Skeletal muscle

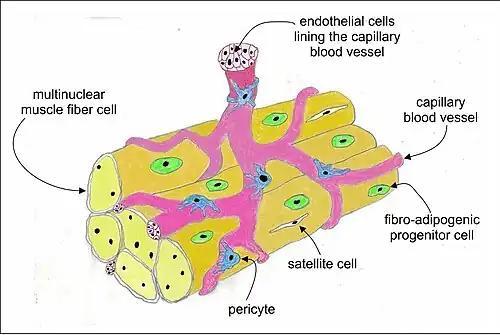
Skeletal muscle cell types include: very large multinuclear muscle fiber cells; small endothelial cells that line the inside of capillary blood vessels; small fibro-adipogenic progenitor cells (FAPs) which are muscle-fiber-adjacent multipotent mesenchymal stem cells that under different conditions can differentiate into adipocytes, fibroblasts or osteocytes. Also shown are pericytes situated on the outer surface of blood capillaries where they interact with the underlying endothelial cells. In addition, satellite cells are shown that can fuse with muscle fibers and contribute new myonuclei to muscle fibers, grow into new myocytes, or support focal membrane damage repair.

Every day between one and two percent of muscle is broken down and rebuilt. Inactivity, malnutrition, disease, and aging can increase the breakdown leading to muscle atrophy or sarcopenia. Sarcopenia is commonly an age-related process that can cause frailty and its consequences. A decrease in muscle mass may be accompanied by a smaller number and size of the muscle cells as well as lower protein content.